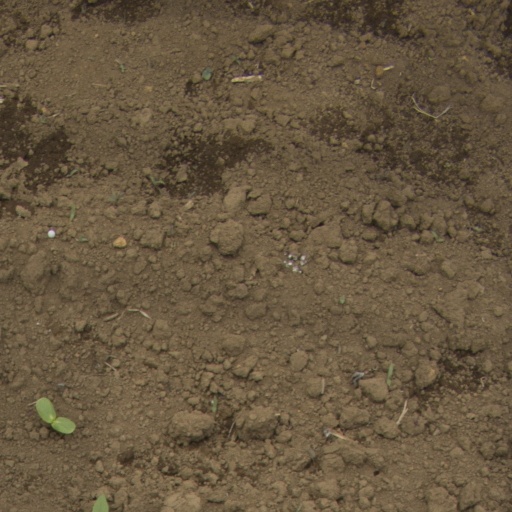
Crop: Jerusalem artichoke